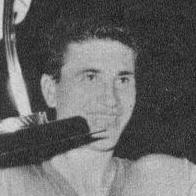
Age: 27